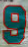
Number: 9